Chuanqilong

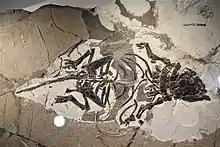
A specimen of "Liaoningosaurus", a potential senior synonym of "Chuanqilong".

Han "et al." (2014) originally found "Chuanqilong" to be a basal ankylosaurid that was sister taxon to "Liaoningosaurus". The authors noted that only two unambiguous synapomorphies supported its close relationship to "Liaoningosaurus", which are the presence of an antorbital fossa and a ventrally oriented scapula glenoid. The authors also noted that, although both taxa are represented by juvenile specimens and are sister taxa, "Chuanqilong" can be differentiated from "Liaoningosaurus" based on a number of characteristics such as the differences in the metatarsus to metacarpus length ratio and the morphology of the cheek tooth crown. Cladistic analyses conducted by Arbour & Currie (2015) recovered "Chuanqilong" as either being within a polytomy with other basal ankylosaurids or as sister taxon to "Cedarpelta", a position also recovered by Arbour "et al." (2016). Analyses conducted by Arbour & Evans (2017), Zheng "et al." (2018) and Park "et al." (2019) similarly placed "Chuanqilong" within a polytomy with other basal ankylosaurids, although the inclusion of certain taxa such as "Aletopelta" within the internal node varied. Rivera-Sylva "et al." (2018) also recovered it within a polytomy in a strict consensus tree, but it was also recovered it as sister taxon to "Cedarpelta" in a 50% majority rule tree. Contrary to other analyses, Frauenfelder "et al." (2022) found "Chuanqilong" to be within a clade including "Liaoningosaurus" and "Cedarpelta" outside of Ankylosauridae and Nodosauridae. In 2019, an abstract suggested the possibility that "Chuanqilong" and "Liaoningosaurus" may represent the same species but at different ontogenetic stages.